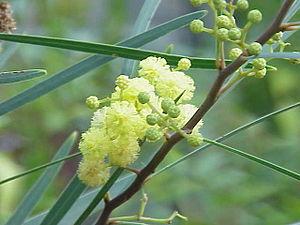
Le Mimosa des quatre saisons ou Mimosa d'été, parfois appelé Mimosa résineux, est un petit arbre de la famille des Fabaceae.